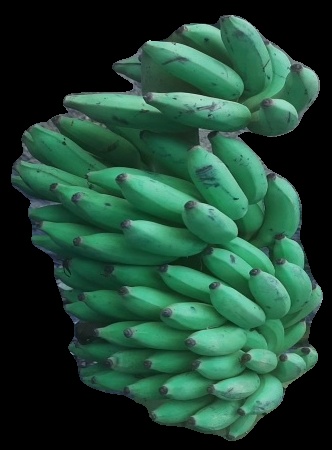
Variety: elakki-bale
Grade: grade2